Carolina Maria de Jesus

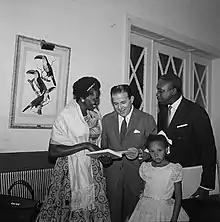
De Jesus with Brazilian President João Goulart

Carolina Maria de Jesus had a great cultural impact on Brazil. Her decision to write about the struggles of the community versus strictly about her own struggles was something unprecedented in Brazil and was a perspective that was appreciated internationally